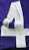
Number: 4